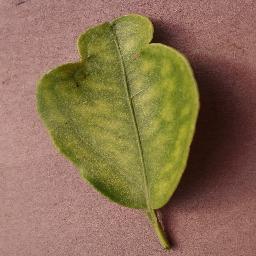
Label: Orange___Haunglongbing_(Citrus_greening)